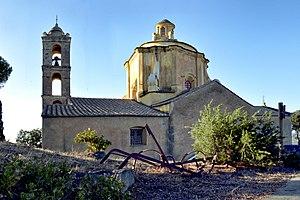
Monticello est une commune française située dans la circonscription départementale de la Haute-Corse et le territoire de la collectivité de Corse. Le village appartient à la piève d'Aregno, en Balagne.